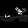
Label: Sandal